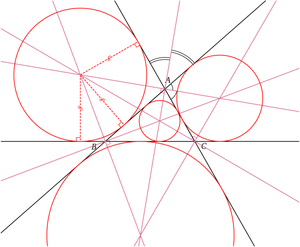
Étant donnés trois points non alignés A, B et C du plan, il existe quatre cercles tangents aux trois droites, et. Ce sont le cercle inscrit et les cercles exinscrits du triangle ABC.
En géométrie plane, un quadrangle complet est la figure formée par quatre points A, B, C et D, tels que trois quelconques d'entre eux ne soient pas alignés : ce sont les sommets du quadrangle. Les six droites joignant ces points deux à deux sont les côtés du quadrangle.